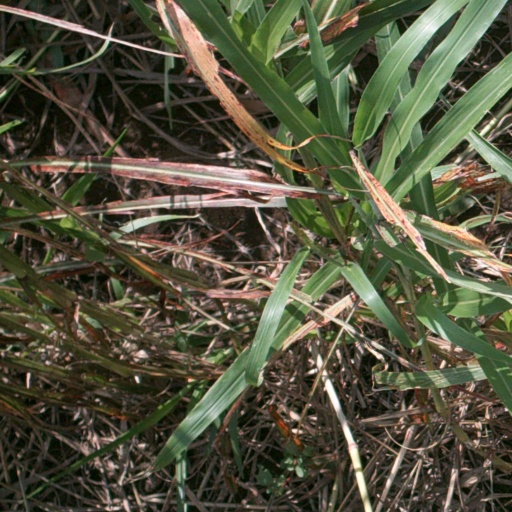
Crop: sorghum